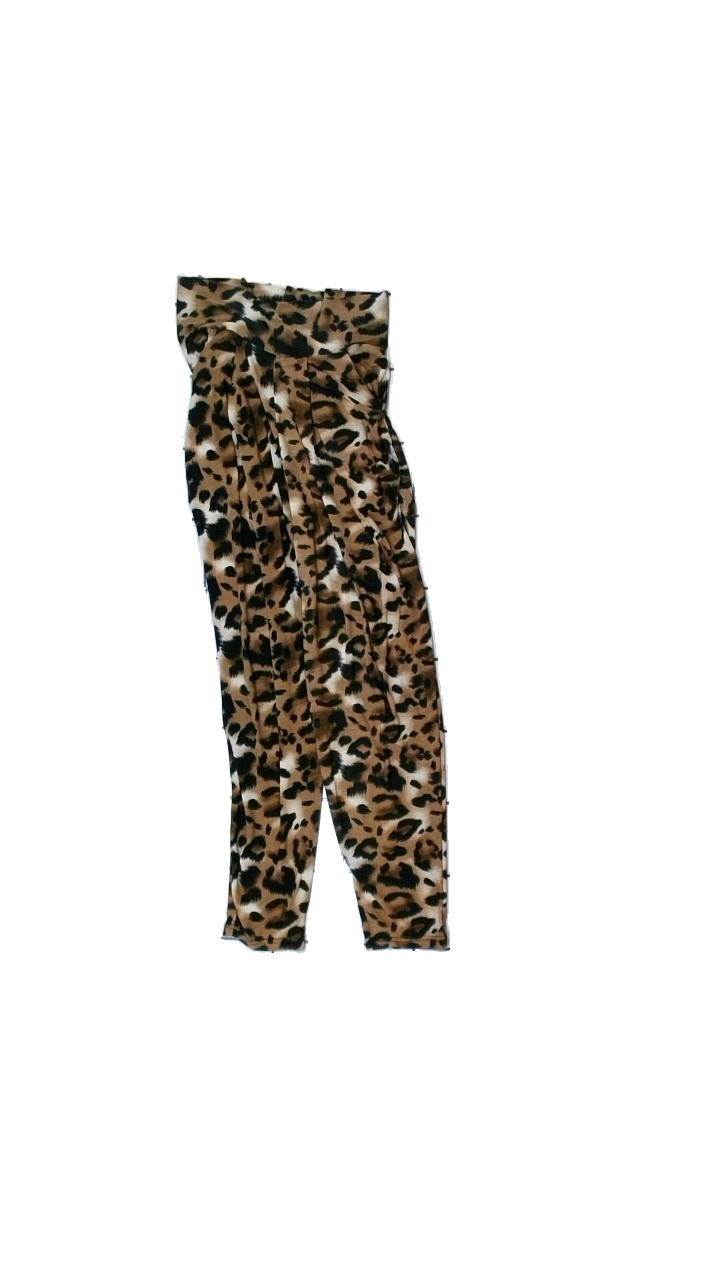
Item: Trousers (Ladies)
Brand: Missing
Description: Loose leopard print trousers
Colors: Beige, Brown, Black
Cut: Loose
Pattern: Animal print
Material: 100% Polyester
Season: All
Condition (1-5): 3
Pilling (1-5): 2
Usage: Recycle
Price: <50